Search and rescue

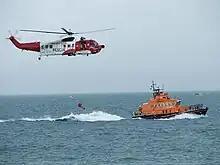
A search and rescue demonstration by an Irish Coast Guard Sikorsky S-61 helicopter and a RNLI lifeboat.

Maritime SAR services are provided by two civilian bodies - the Irish Coast Guard and the RNLI. The Coast Guard has responsibility for the Irish Search and Rescue Region. The Royal National Lifeboat Institution has 43 lifeboat stations including inland stations at Enniskillen and Lough Derg, the coastguard inshore rescue boats, and community rescue boats at fifteen stations: Ballinskelligs, County Kerry; Ballybunion, County Kerry; Ballyheigue, County Kerry; Banna, County Kerry; Bantry, County Cork; Bunmahon, County Waterford; Cahore, County Wexford; Carna, County Galway; Corrib/Mask Lakes, County Galway; Derrynane, County Kerry; Limerick City (River Shannon); Mallow Search and Rescue, County Cork; Schull, County Cork; Tramore, County Waterford; Waterford City River Rescue; Waterford Marine Search and Rescue. There are some 25 other independent rescue services.